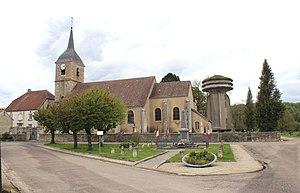
La place de l'église.
Liffol-le-Petit est une commune française située dans le département de la Haute-Marne, en région Grand Est.